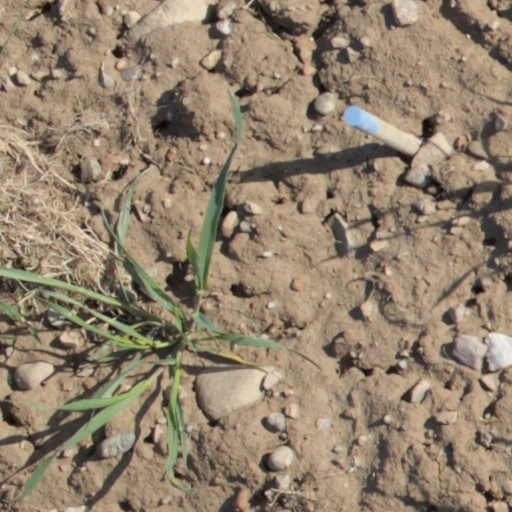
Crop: wheat